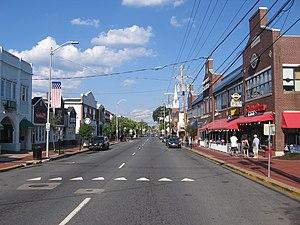
L'État américain du Delaware est divisé en 57 municipalités, qui ont le statut de city, de town ou de village.